Ferryhill Town Hall

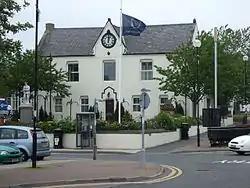
Ferryhill Town Hall

Ferryhill Town Hall is a municipal building in Chapel Terrace, Ferryhill, County Durham, England. The structure accommodates the offices and meeting place of Ferryhill Town Council.